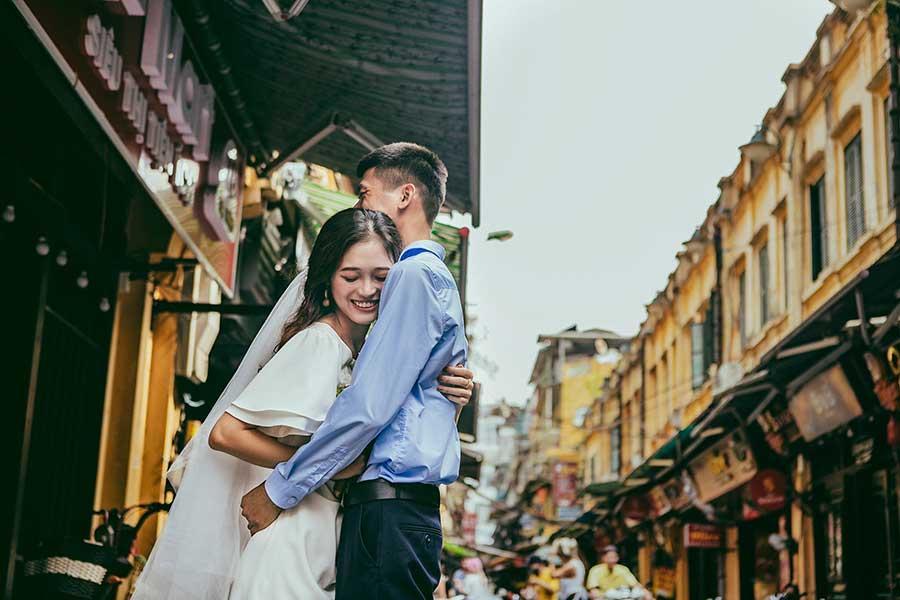
ở trên phố có một chàng trai và một cô gái đang ôm lấy nhau